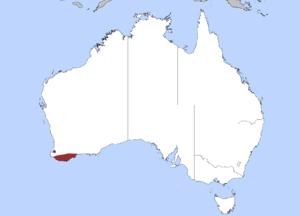
Elapognathus minor est une espèce de serpents de la famille des Elapidae.